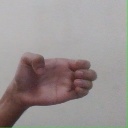
अक्षर: ख